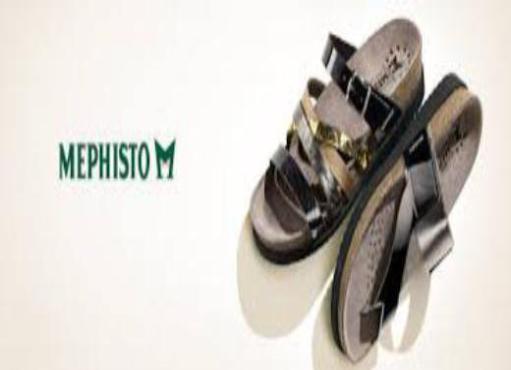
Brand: mephisto
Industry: Clothes